San Francisco Fire Department Auxiliary Water Supply System

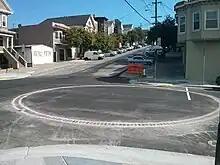
Brick circle denoting the underground location of a cistern

The Twin Peaks Reservoir is the backbone of the AWSS system and is located at the top of San Francisco's Twin Peaks hilltop. It is made up of a storage reservoir made out of reinforced-concrete slabs. Two centrifugal pumps deliver fresh water from the city's domestic water system. For safety, the reservoir is broken up into two tanks, and each tank can be emptied separately so that only half of the reservoir is lost in case of a pipe breakage. The tank is set at .